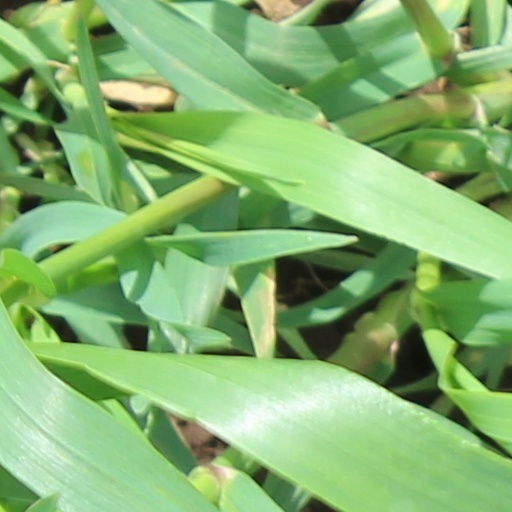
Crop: wheat